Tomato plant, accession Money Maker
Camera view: vertical (180 deg); turntable rotation: 90 degrees
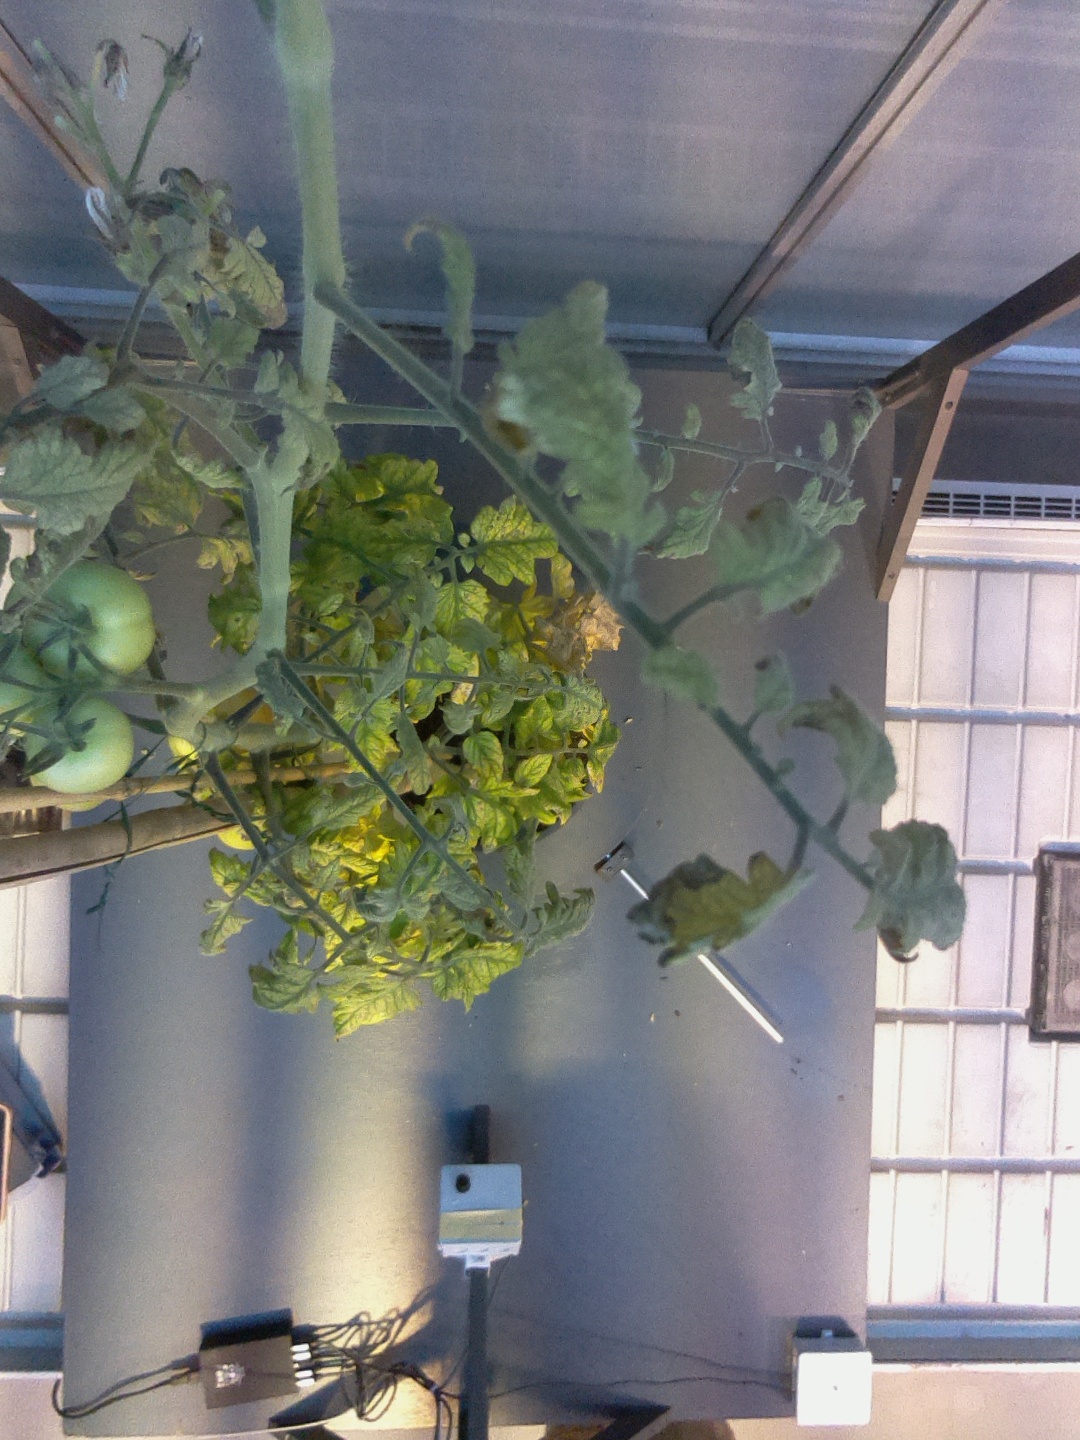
BBCH growth stage 80: fruits start showing typical ripe color (orange -> red)